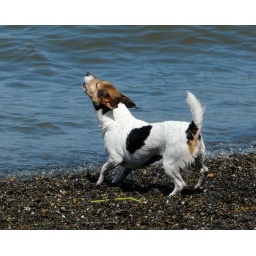
At the off-leash doggy beach in Magnuson Park, Seattle.